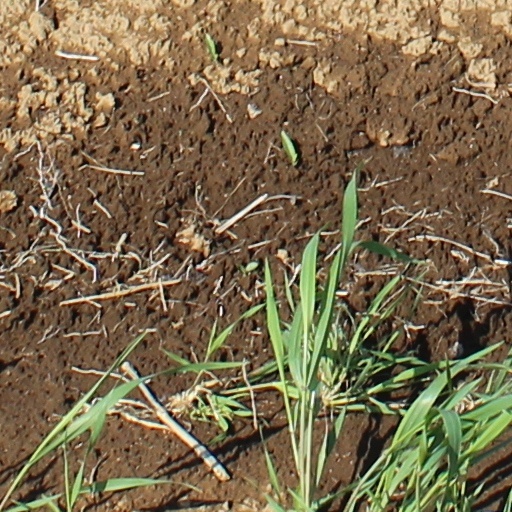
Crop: wheat